Administrative divisions of Nova Scotia

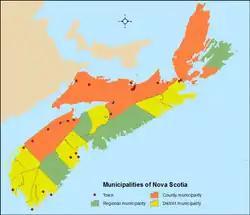
Distribution of Nova Scotia's 49 municipalities by municipal status type; villages are not shown as they are subdivisions of county or district municipalities

The Canadian province of Nova Scotia is divided into 49 municipalities, of which there are three types: regional (4), town (25), and county or district municipality (20).